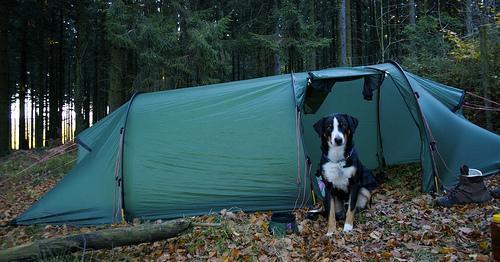
Appenzeller